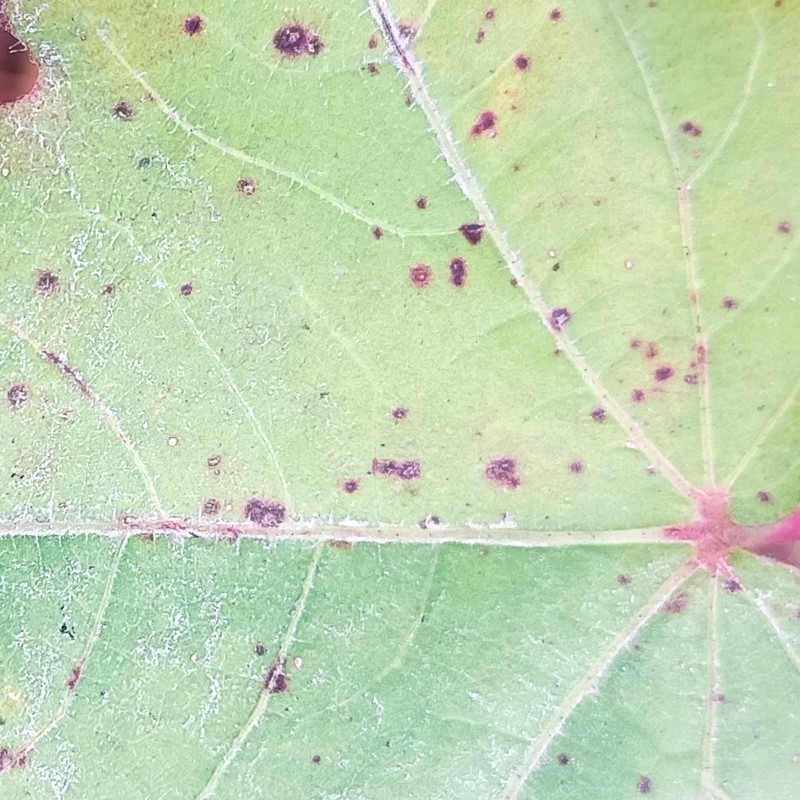
Label: Bacterial Blight